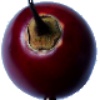
Label: tamarillo